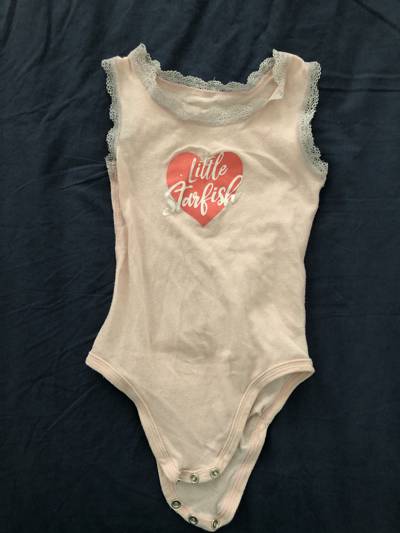
Waste category: clothes